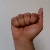
The image shows a hand gesture representing the letter 'A' in Indian Sign Language.